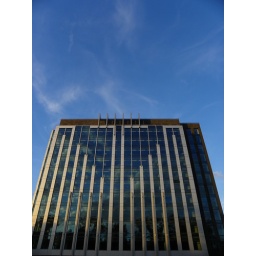
office building Vinci in Cracow